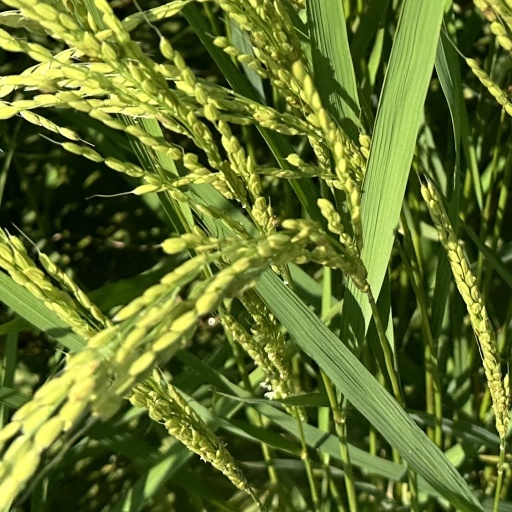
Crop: rice